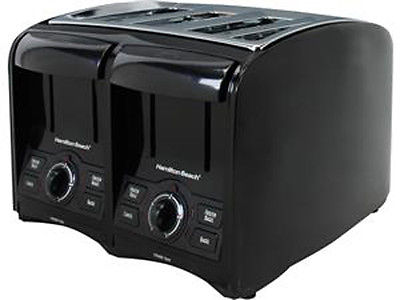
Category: toaster